Caudron G.3

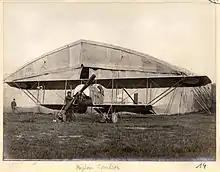
French operational Caudron G.3

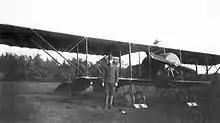
Caudron G.3 operated by the American 800th Aero Squadron as a trainer

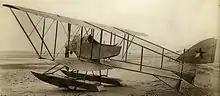
Caudron G.3 floatplane trainer in Chinese service

The G.3 equipped Escadrille C.11 of the French "Aéronautique Militaire" at the outbreak of war, and was well-suited for reconnaissance use, proving stable and having good visibility. As the war progressed, its low performance and lack of armament made it too vulnerable for front line service, and it was withdrawn from front line operations in mid-1916.